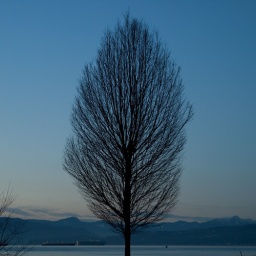
A tree beside the beach